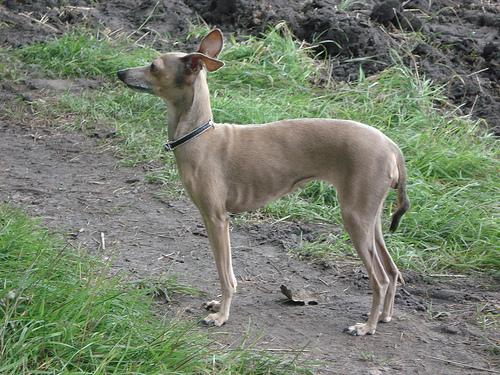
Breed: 238-n000099-Italian_greyhound